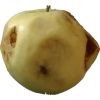
Label: Apple hit 1